Lake Cunningham (Bahamas)

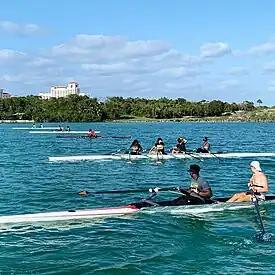
Nassau Rowing Club crews training on Lake Cunningham

Lake Cunningham is a lake on northern New Providence Island in the Bahamas and the second largest on the island after Lake Killarney.